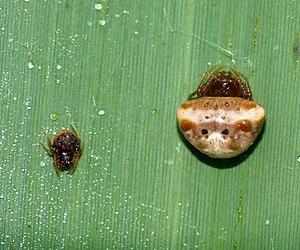
Cyrtarachne ixoides est une espèce d'araignées aranéomorphes de la famille des Araneidae.